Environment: real
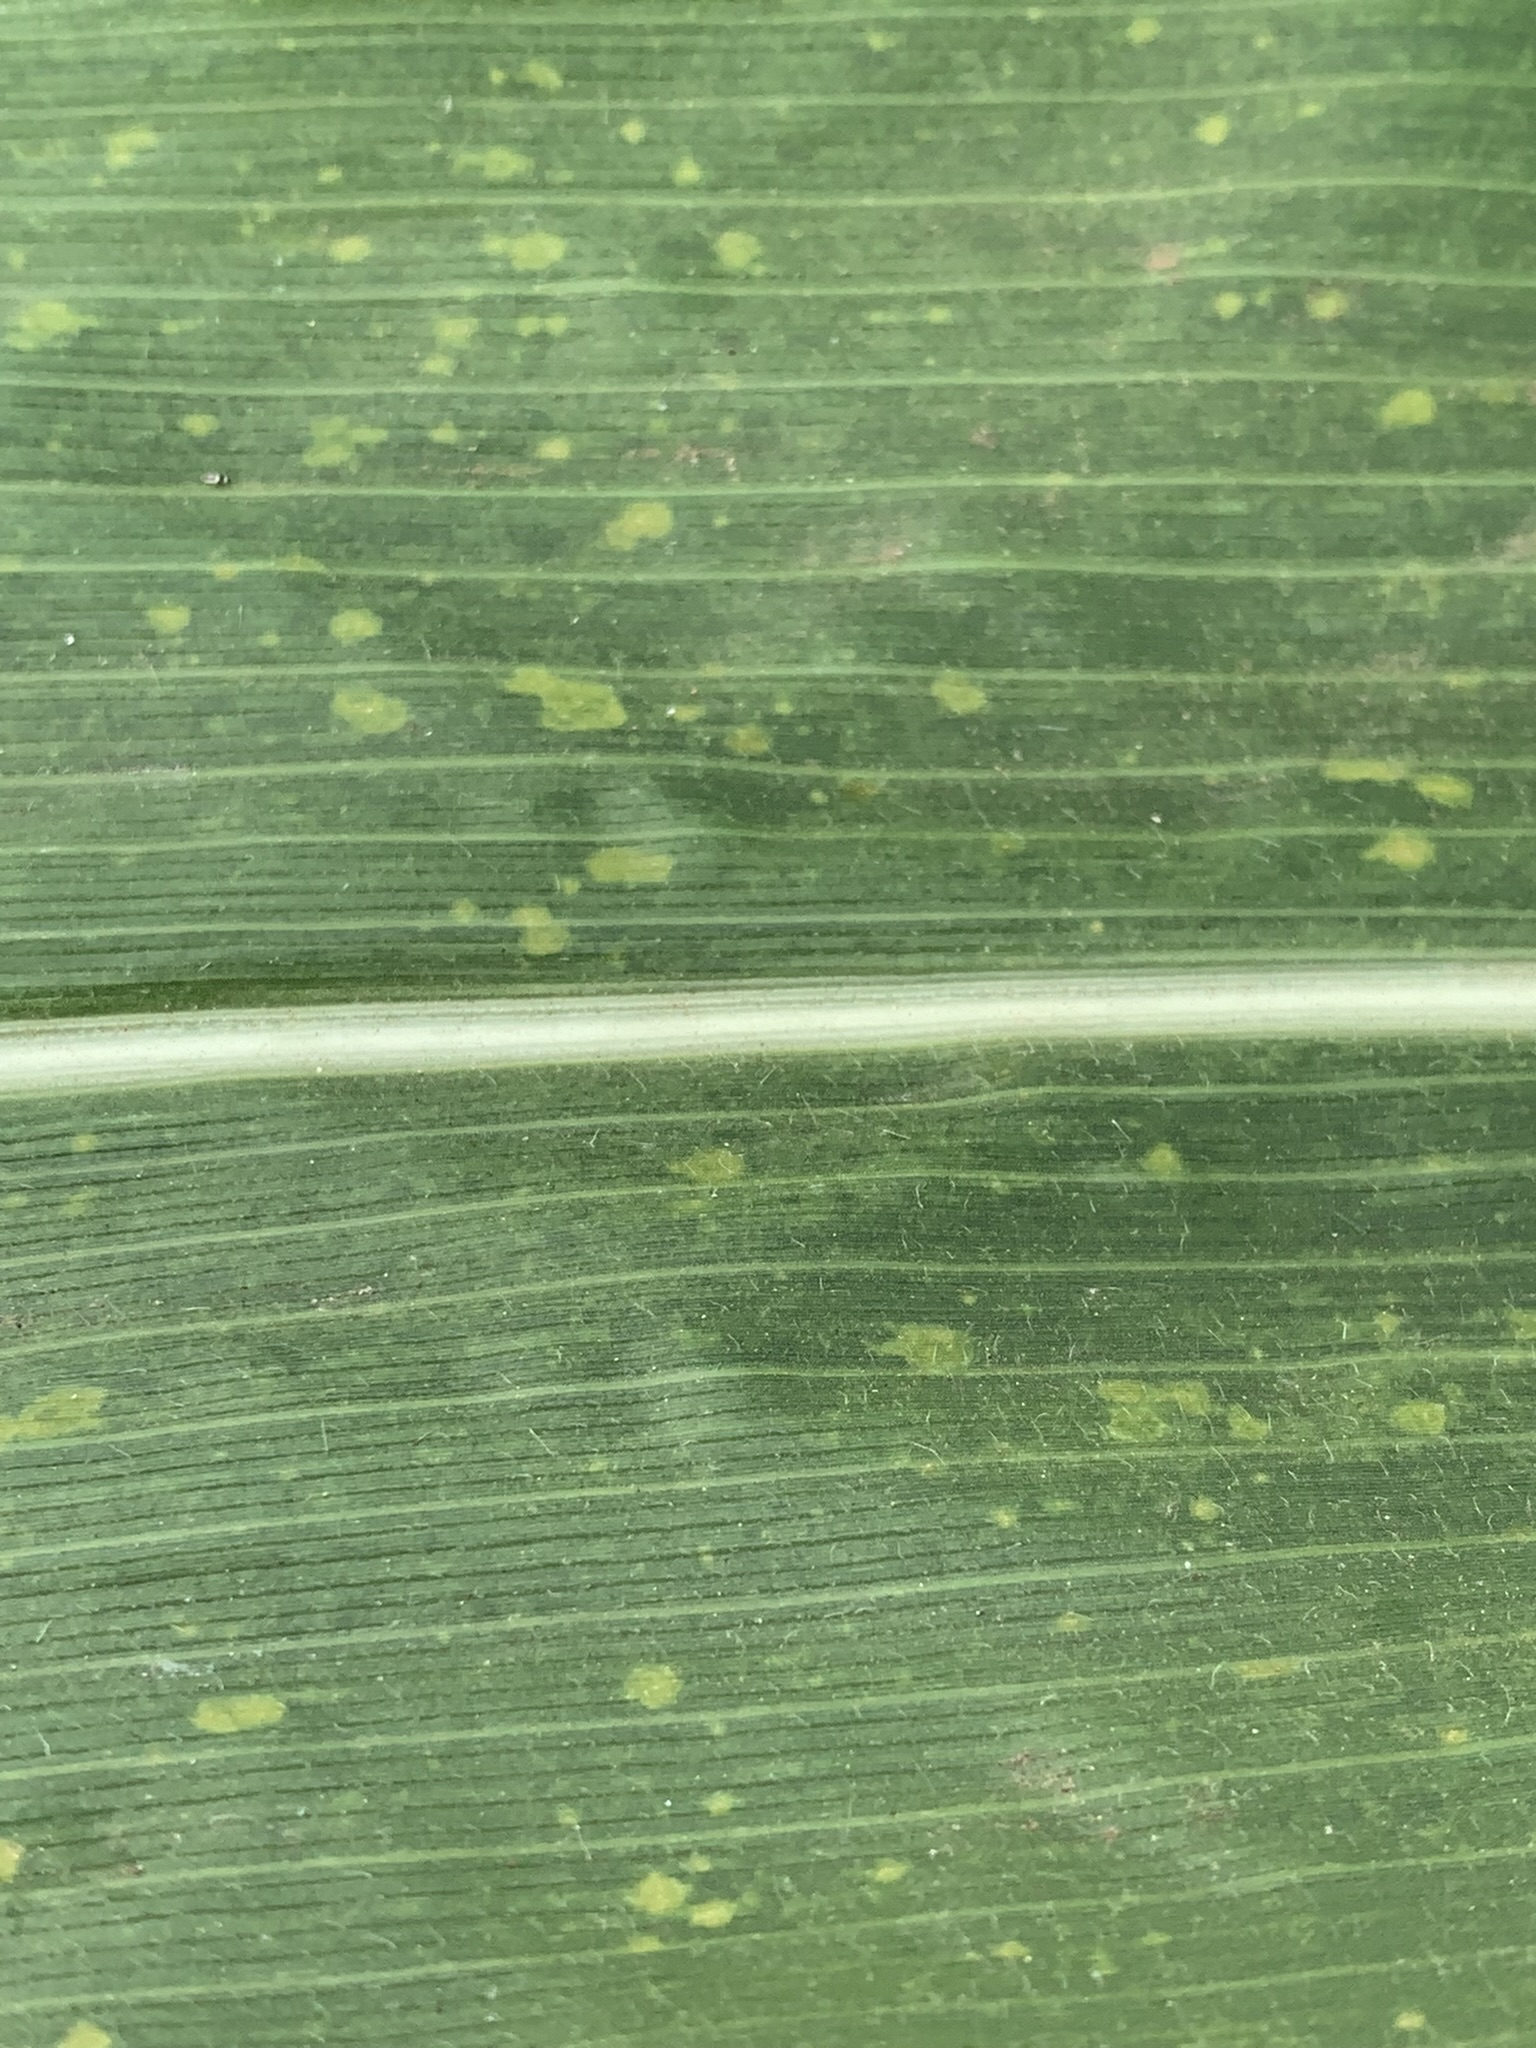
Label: lethal_necrosis